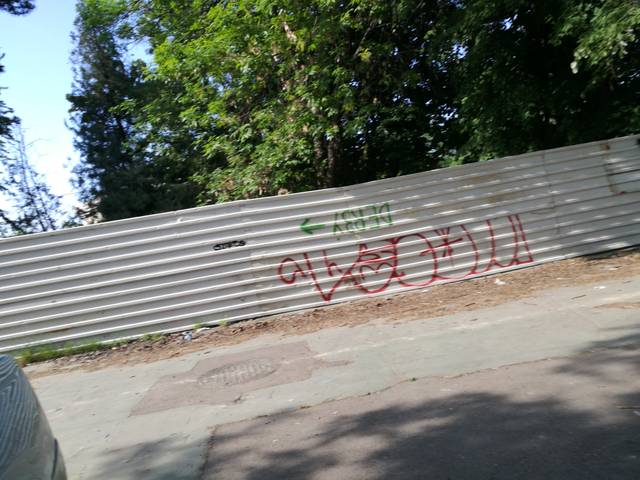
Region: Romania
Coordinates: 44.434, 26.075